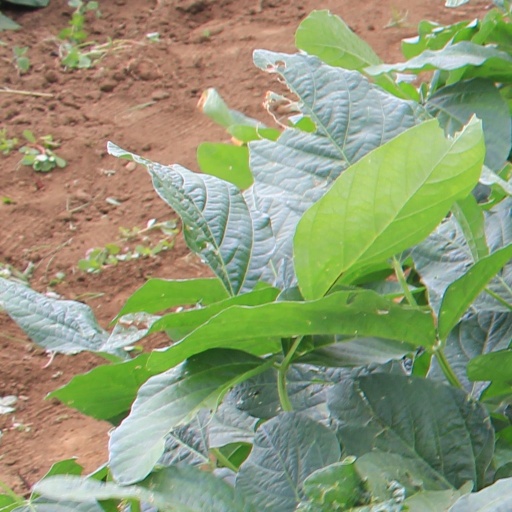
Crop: soybean